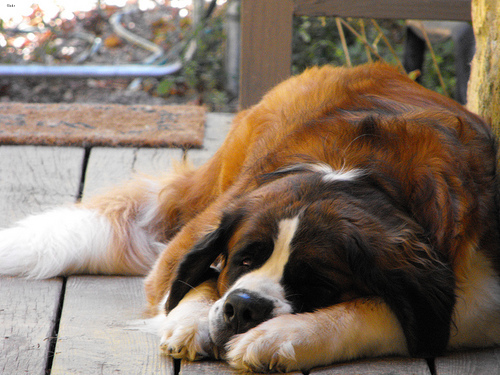
Animal: dog
Breed: saint bernard